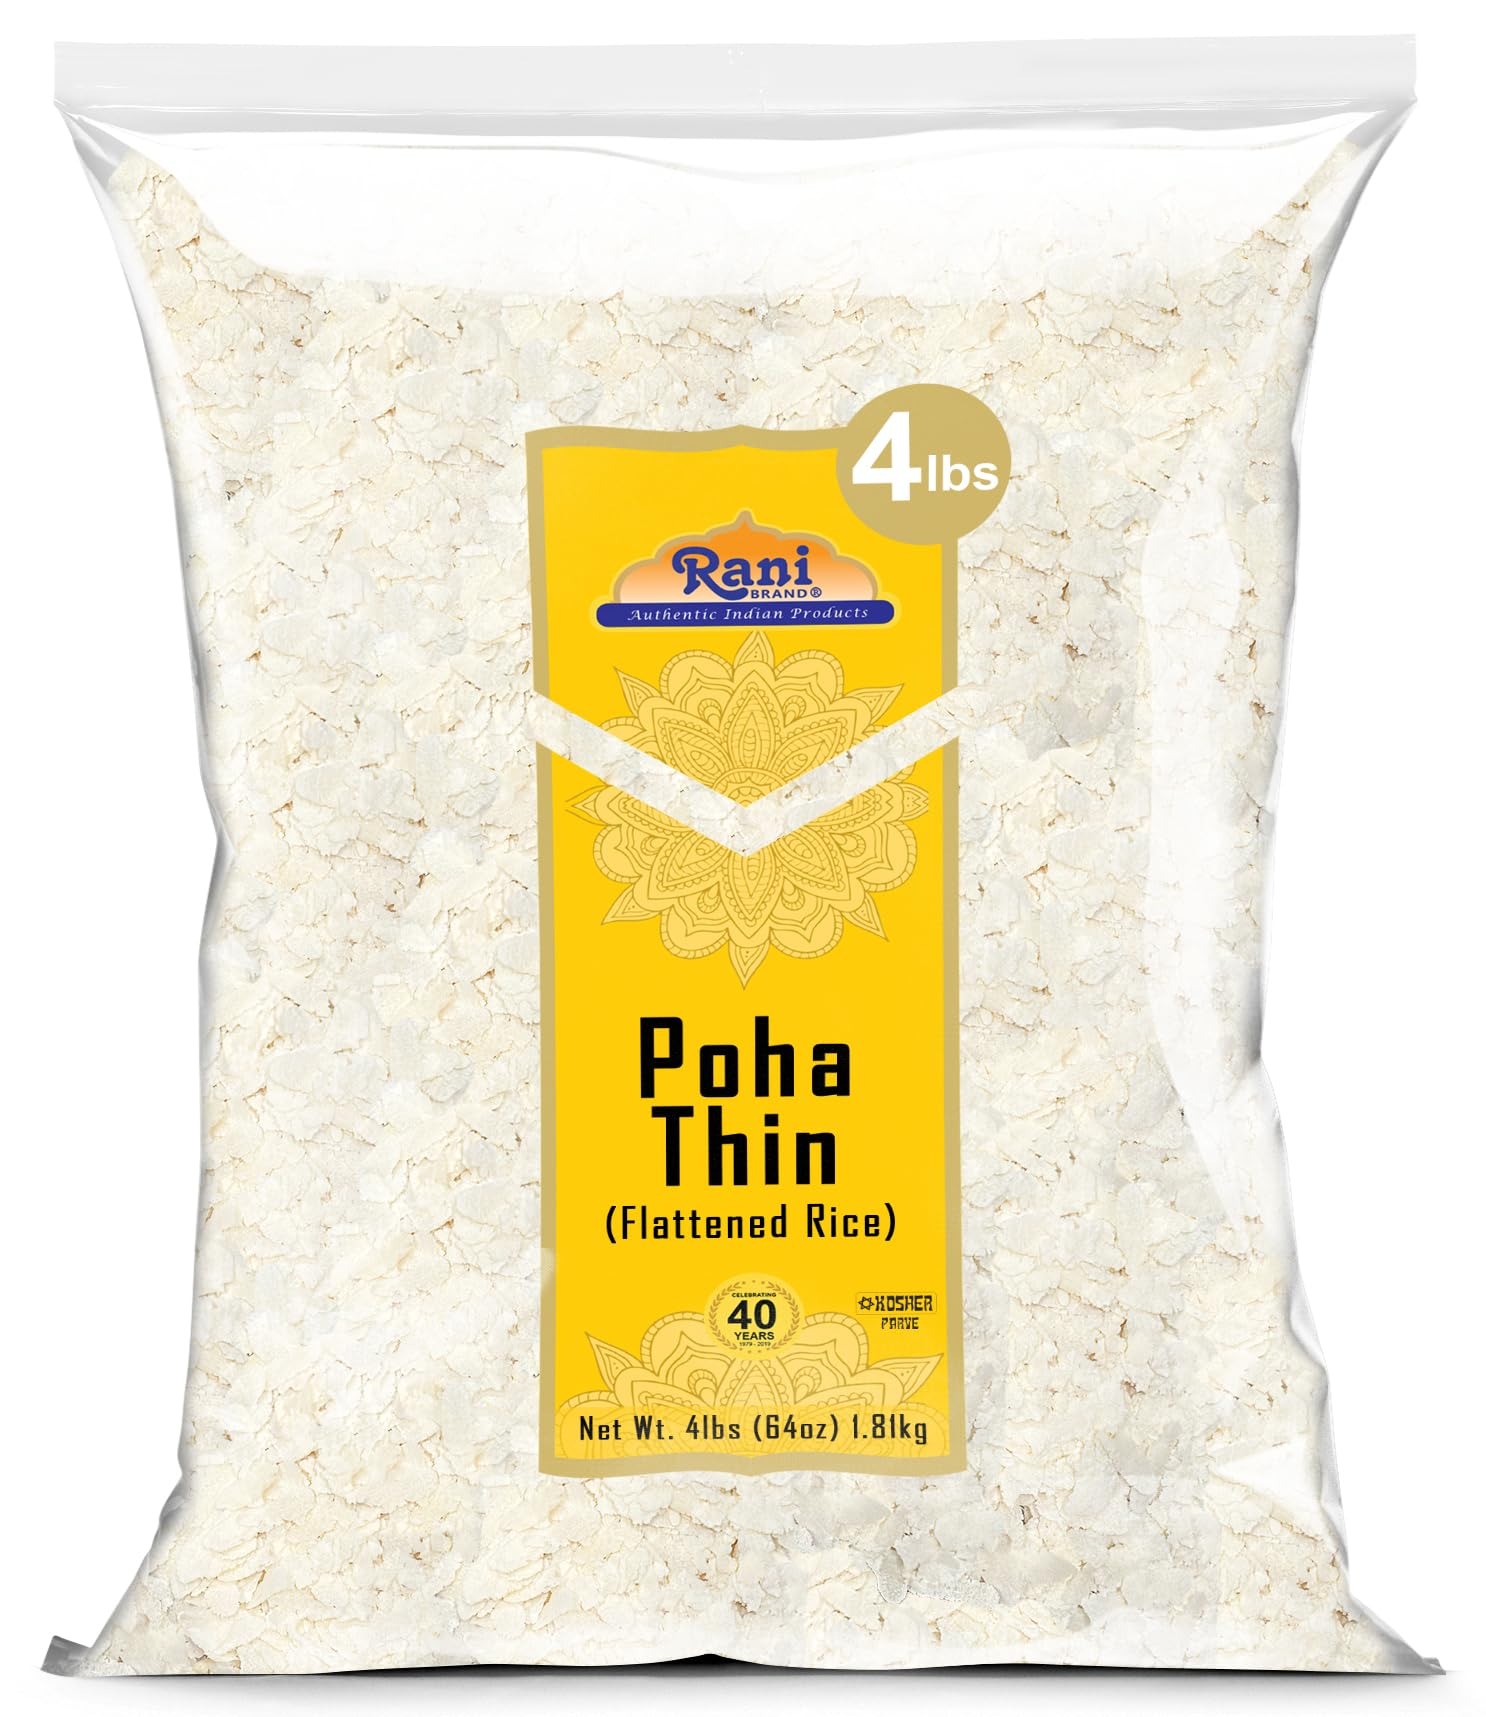
Item Name: Rani Poha (Powa) Thin Cut (Flattened Rice) 64oz (4lbs) 1.81kg Bulk ~ All Natural, Salt-Free | Vegan | Kosher | No Colors | Gluten Friendly | Indian Origin
Bullet Point 1: You'll LOVE our Poha Thin by Rani Brand--Here's Why:
Bullet Point 2: 🌾Now KOSHER! 100% Natural, No preservatives, Non-GMO, Gluten Friendly PREMIUM Gourmet Food Grade Flour.
Bullet Point 3: 🌾Rani is a USA based company selling spices for over 40 years, buy with confidence!
Bullet Point 4: 🌾Net Wt.4lb (1.8kg), Authentic Indian Product, Alternate Names: Poha Thin, Flattered Rice
Bullet Point 5: 🌾Alternate Names: Pawa, Powa, Flattered Rice, Flaked Rice, Beaten rice, avalakki, bajil, pauaa/paunva, poya, chuda, atukulu, aval, chiura, sira, chira, chiura, Bhojpuri, pauwa, baji, pohe, phovu.
Product Description: <b>Rani Poha Thin Rice flakes</b> are prepared by flattening peeled rice. This flattened rice or pressed rice provides a light, healthy and delicious Indian snack and breakfast dish. Rice is parboiled before flattening so that poha can be consumed with very little to no cooking. These flakes of rice swell when added to liquid, whether hot or cold, as they absorb water, milk or any other liquids. Rani's thin rice flakes are very delicate and can be prepared in various ways – salted, with yoghurt, or pressed into schnitzels or tikkis. It is quick to prepare and nutritious. <br> Rani Powa (flattened rice) – Thin is a thin variety of flattened rice and is suitable for making dishes like Breakfast Pohe, Kanda Pohe Poha (Chivda) is a digestible form of raw rice and is normally used to prepare snacks or light and easy fast food in a variety of Indian cuisine styles Rani is a premium quality, brand for Indian Groceries, Spices and Rice. <br><br><b>Known by many names!</b><br>avalakki (ಅವಲಕ್ಕಿ) in Kannada, bajil (ಬಜಿಲ್) in Tulu, pauaa/paunva (પૌંઆ) in Gujarati, poya in Rajasthani, chuda in Odia (ଚୁଡା) and Maithili , atukulu in Telugu (అటుకులు), aval in Tamil (அவல்) and Aval in Malayalam (അവൽ), chiura in parts of Bihar and Jharkhand, sira in Assamese (চিৰা) and Sylheti chira in Bengali (চিঁড়া), chiura (चिउरा) in Nepali, Bhojpuri and Chhattisgarhi, poha[1] or pauwa[2] in Hindi, baji in Newari, pohe (पोहे) in Marathi, and phovu (फोवूं) in Konkani. <b>Rani is a USA based company selling quality foods for over 30 years, buy with confidence!</b>
Value: 64.0
Unit: Ounce

Price: 18.99